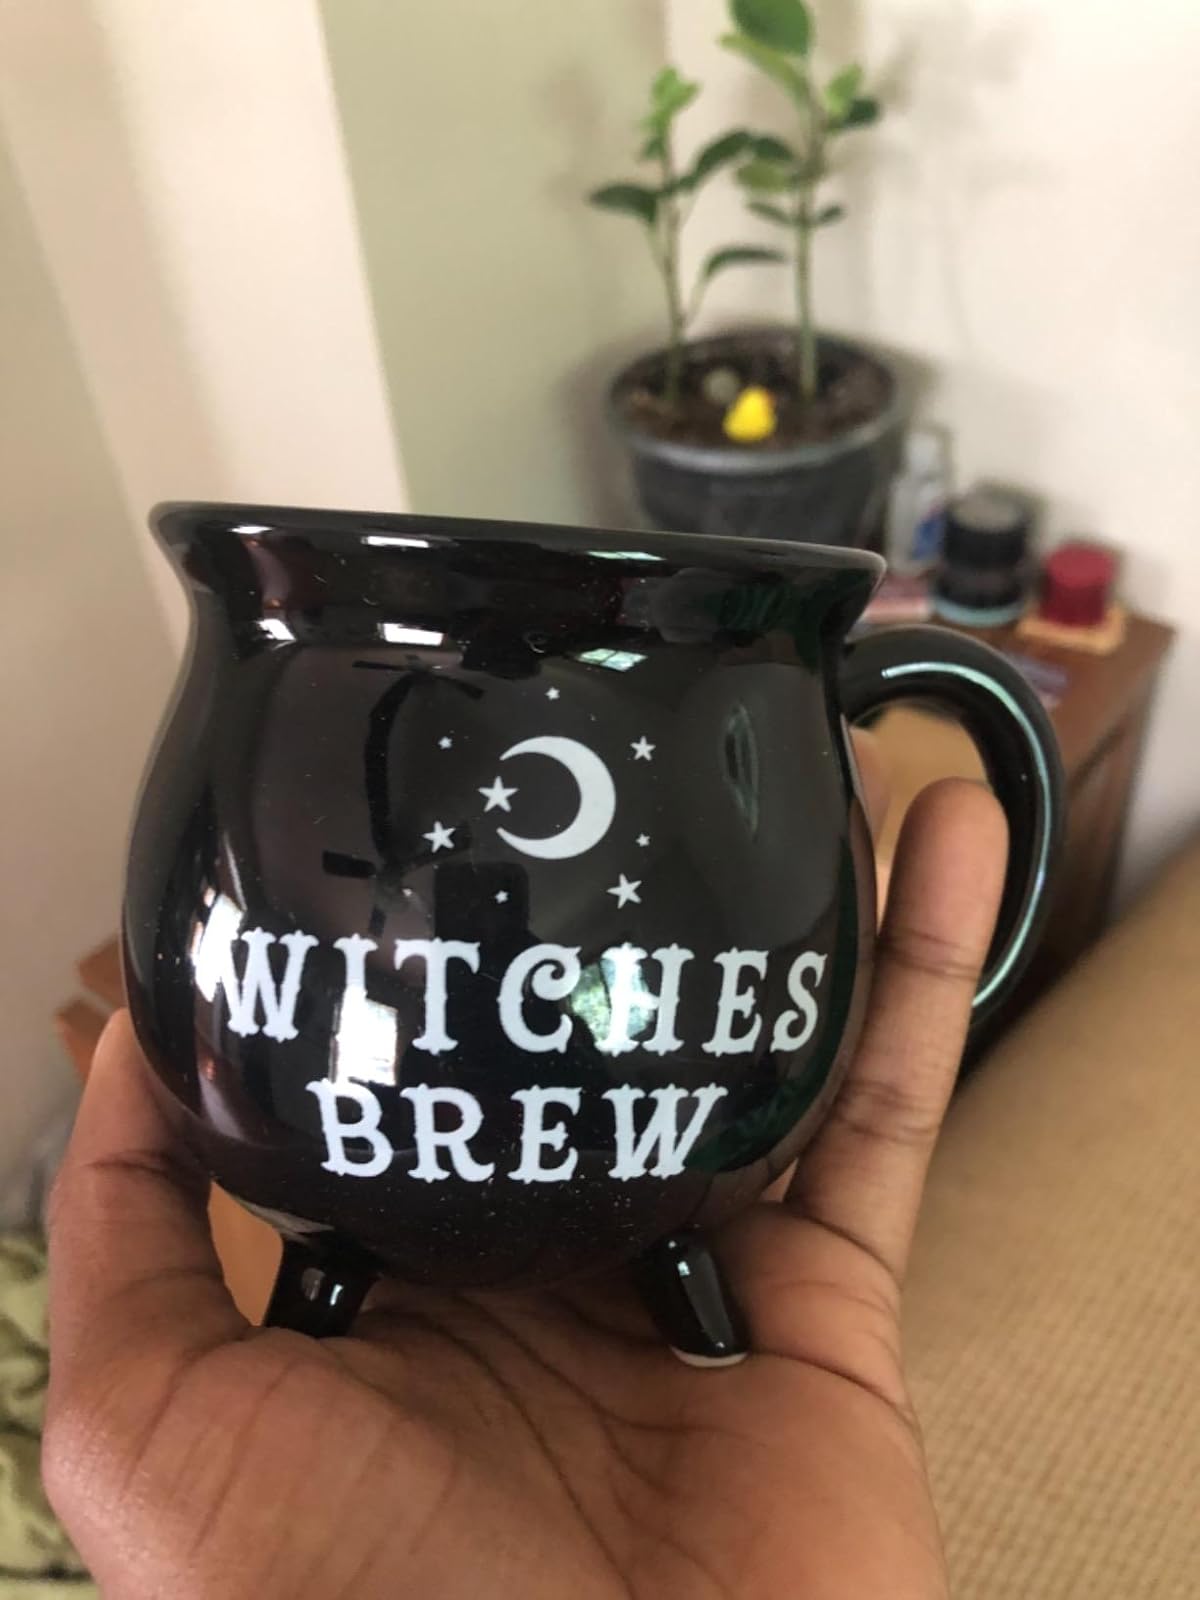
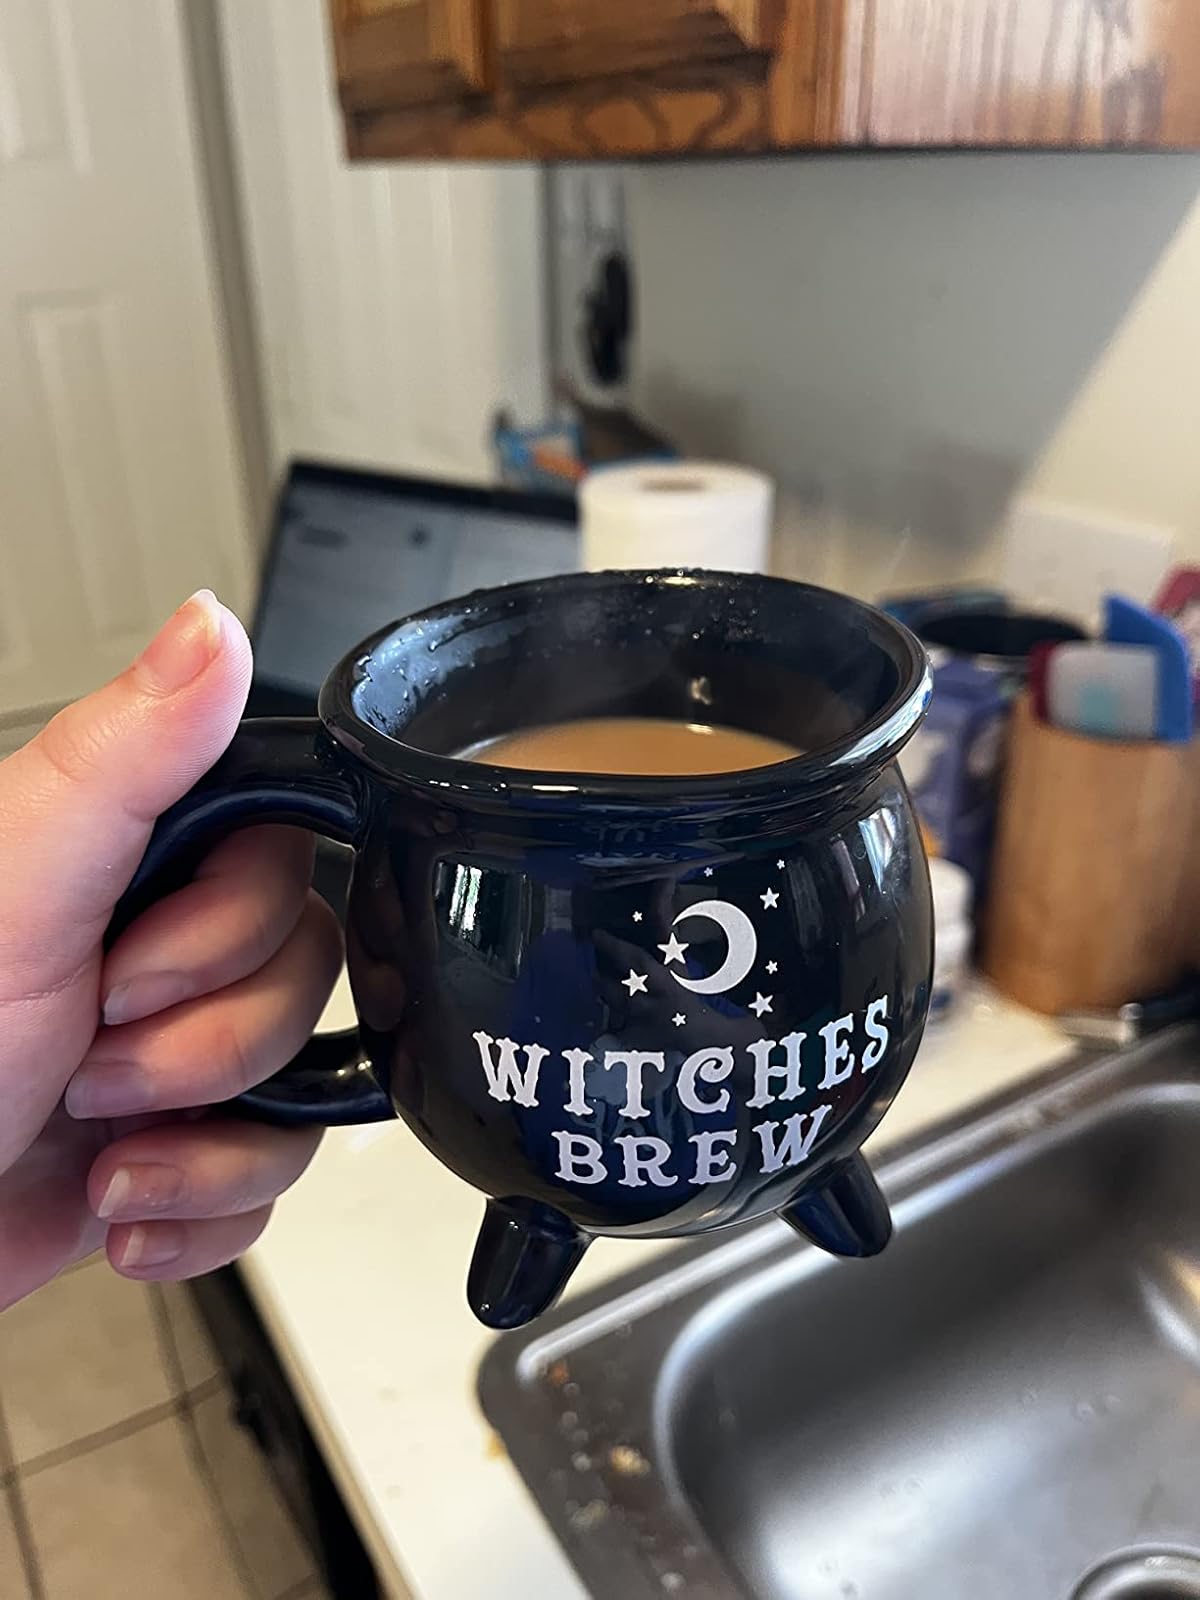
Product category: items_mug
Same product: yes